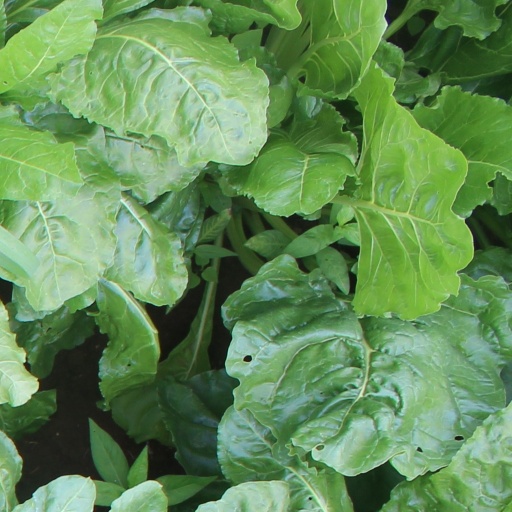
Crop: sugar beet